In His Own Write

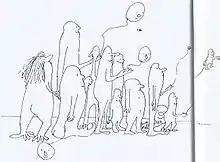
The illustration accompanying the piece "Randolf's Party", extending onto another page.

The illustrations of "In His Own Write" have received comparatively little attention. Doggett writes that the book's drawings are similar to the "shapeless figures" of Thurber, but with Lennon's unique touch. He interprets much of the art as displaying the same fascination with cripples apparent in the text, joining faces to "unwieldy, joke-animal bodies" alongside figures "distorted almost beyond humanity". Journalist Scott Gutterman describes the characters as "strange, protoplasmic creatures", and "lumpen everyman and everywoman figures" joined by animals, "[gamboling] around an empty landscape, engaged in obscure pursuits".